Sky position (RA, Dec in degrees): 132.105, 23.727
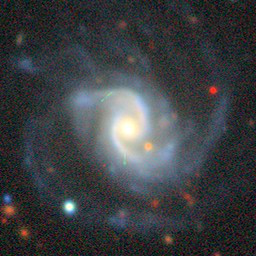
Galaxy morphology: Unbarred Loose Spiral Galaxies